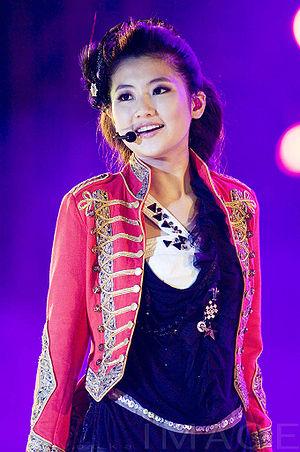
Selina Ren est une chanteuse et actrice taïwanaise, née le 31 octobre 1981 à Taipei. Elle est principalement connue comme membre du groupe S.H.E avec Ella Chen et Hebe Tien.